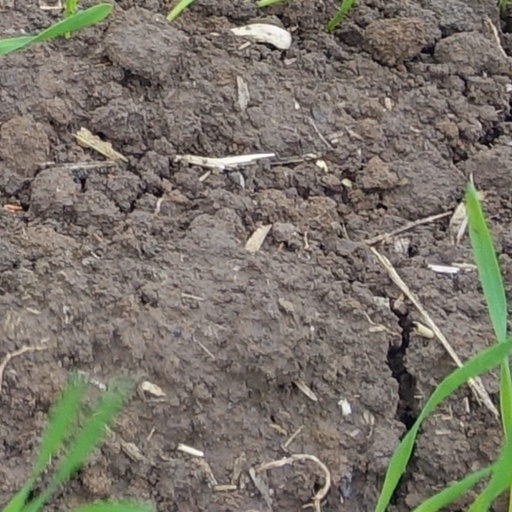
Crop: wheat